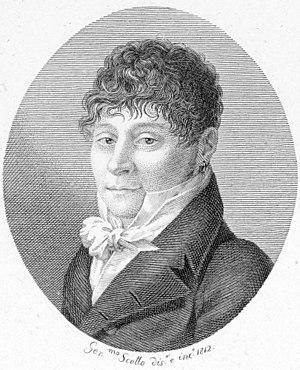
Pietro Generali est un compositeur italien.